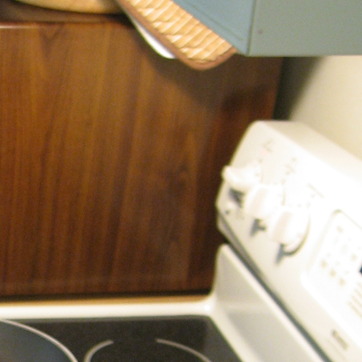
Material: wood